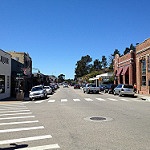
Label: street